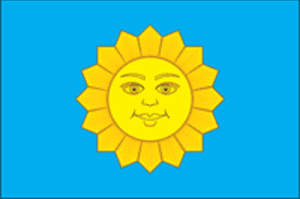
Istra est une ville de l'oblast de Moscou, en Russie, et le centre administratif du raïon d'Istra. Sa population s'élevait à 35 139 habitants en 2014.